Hazzuwan Halim

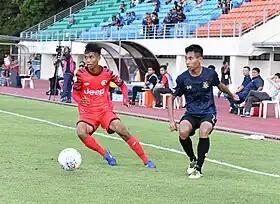
Hazzuwan Halim in action for Balestier Khalsa against Hougang United in the 2019 Singapore Premier League on 9 March 2019 at the Bishan Stadium.

On 23 January 2023, Hougang United announced their 5th signing, Hazzuwan, for the 2023 Singapore Premier League season.